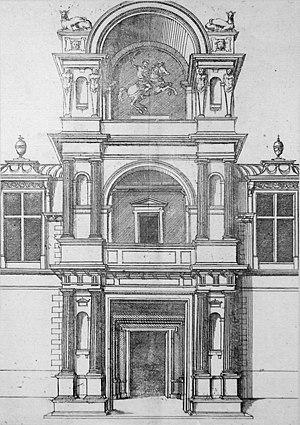
dessin de la statue équestre du connétable de Montmorency, au château d'écouen.